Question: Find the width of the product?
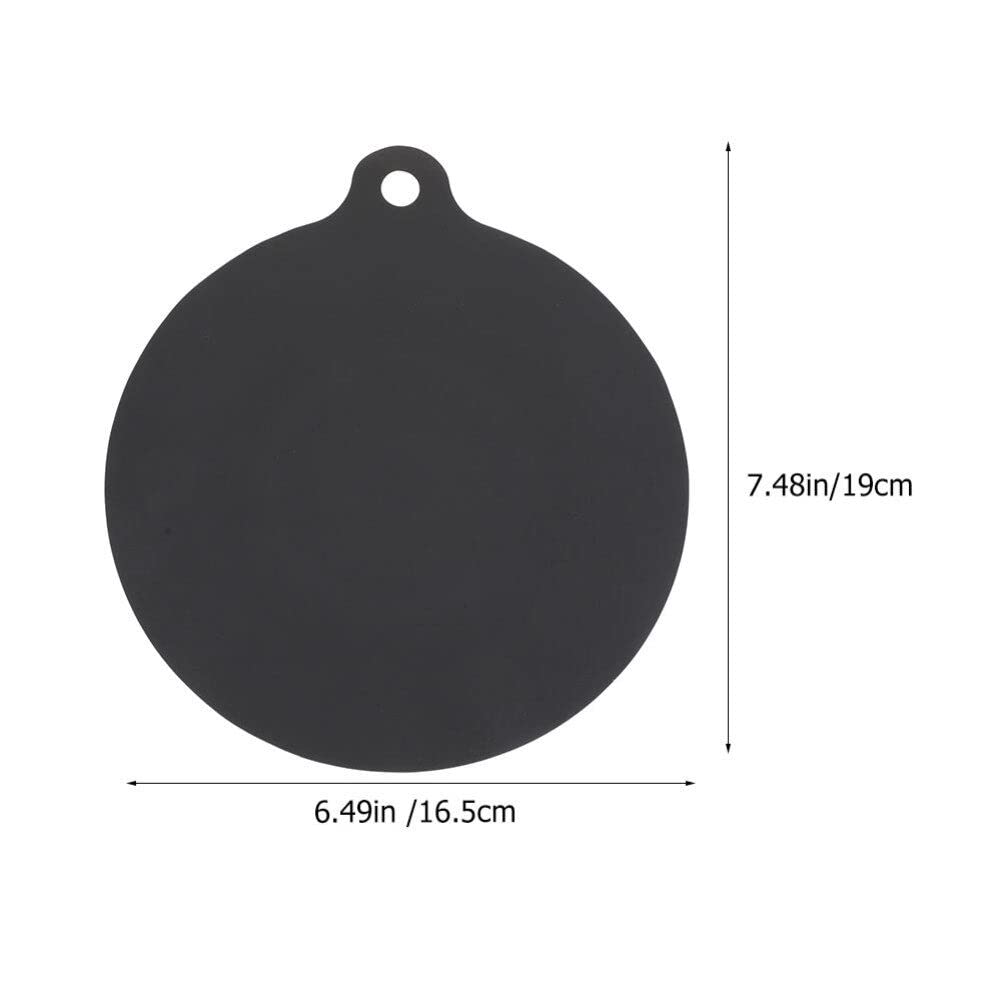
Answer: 19.0 centimetre